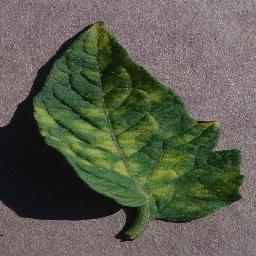
Label: Tomato___Leaf_Mold